Charles Burrell Museum

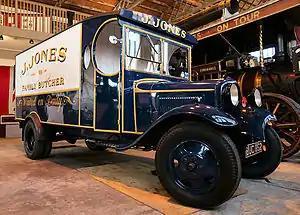
Jones's van was purchased by the Dad's Army Museum in 2012

In 2012, the nearby Dad's Army Museum bought the original Ford BB van used as Jones's butcher's van in "Dad's Army". The van went on display at the Charles Burrell Museum in early 2013 owing to lack of space at the former museum.